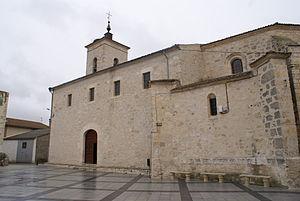
Fuentesaúco de Fuentidueña est une commune de la province de Ségovie dans la communauté autonome de Castille-et-León en Espagne.